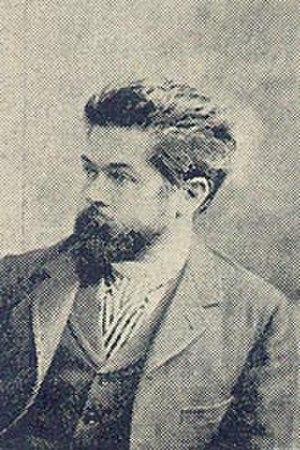
Juan Zorilla de San Martin est un des poètes uruguayens les plus connus. Il décrit à travers son œuvre l'histoire de son pays et les héros nationaux.